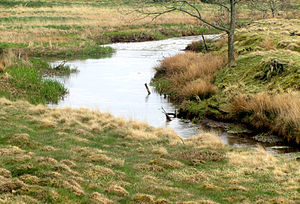
Skjern Å / Geografi / Skjern Ås tilløb
Skjern Å kort før sammenløbet med Rind Å.
Skjern Å før sammenløbet med Rinds Å
Skjern Å er en å med karakter af flod på det nedre løb. Den er beliggende i det vestlige Jylland og er Danmarks vandrigeste vandløb. Skjern Å er Danmarks fjerde længste å. Åen er også tidligere kaldt Lønborg Å.